1951 Israeli legislative election

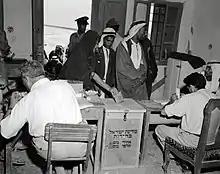
Bedouin man votes

Elections for the second Knesset were held in Israel on 30 July 1951. Voter turnout was 75.1%.